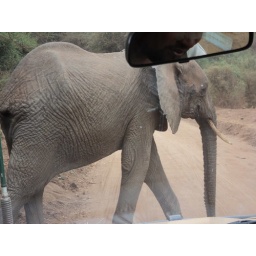
Lake Manyara, elephant crossing with Emanuel in the rear view mirror